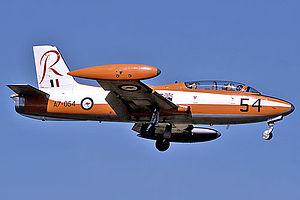
L'Aermacchi MB 326 est un avion d'entraînement avancé et d’appui tactique conçu en Italie dans les années 1950. Il a rencontré un succès certain puisqu'il a été utilisé par une quinzaine de pays différents et produit à 750 exemplaires, dont une partie sous licence en Australie, en Afrique du Sud ainsi qu'au Brésil.